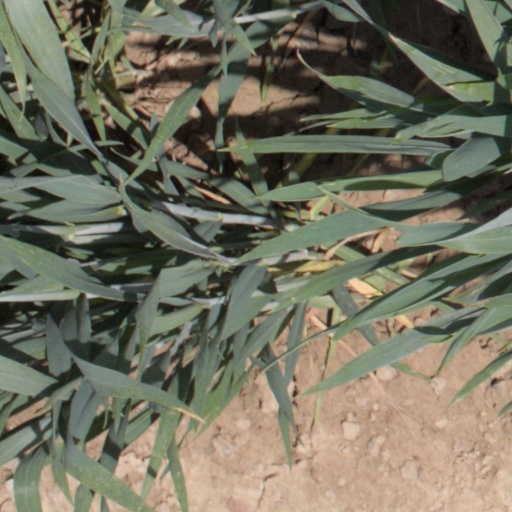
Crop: wheat